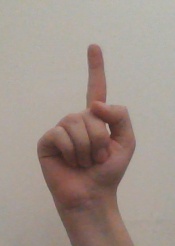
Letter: bb